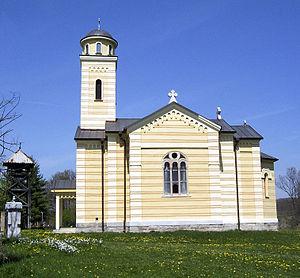
Gornji Milanovac est une ville et une municipalité de Serbie, situées dans le district de Moravica. Au recensement de 2011, la ville comptait 24 048 habitants et la municipalité dont elle est le centre 44 438.